August Maschmeijer Jr.

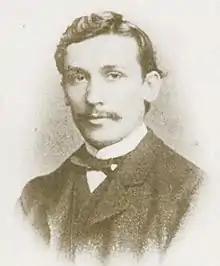
August Maschmeijer Jr.

August Maschmeijer founded "Maschmeijer Aromatics" (Dutch: "Parfumfabriek A. Maschmeijer"), a fragrance and flavour company that was in operation between 1900 and 1960 in Amsterdam. They traded raw materials as well as finished products. Straight from the beginning August Maschmeijer set-up depots in Paris and New York City. Later he traded also from Cologne and Milan. The company was founded as a factory for 'Products of Organic Chemistry', i.e. products for the manufacture of perfumes, toilet soap, confectionery, import and export of essential oils and dyes. In 1907 the factory moved to new premisses at the Omval (Amsterdam). In 1919 the company employed the perfumer Carl Schlabs who created a line called C.S. Perfumes. These perfumes became mainly popular in India, Pakistan and the Middle East.